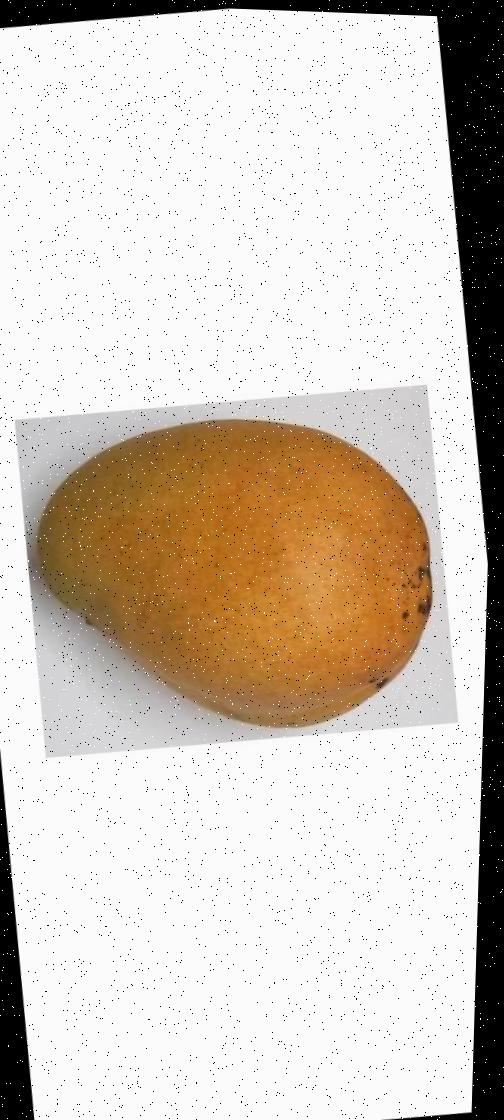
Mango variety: Bari-11